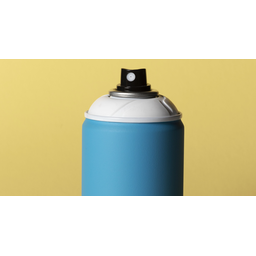
Label: metal